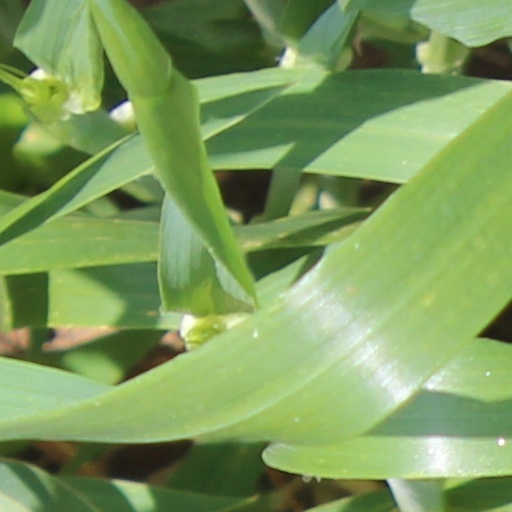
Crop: wheat